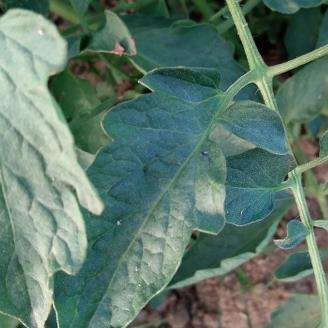
Crop: Tomato
Condition: healthy-leaf